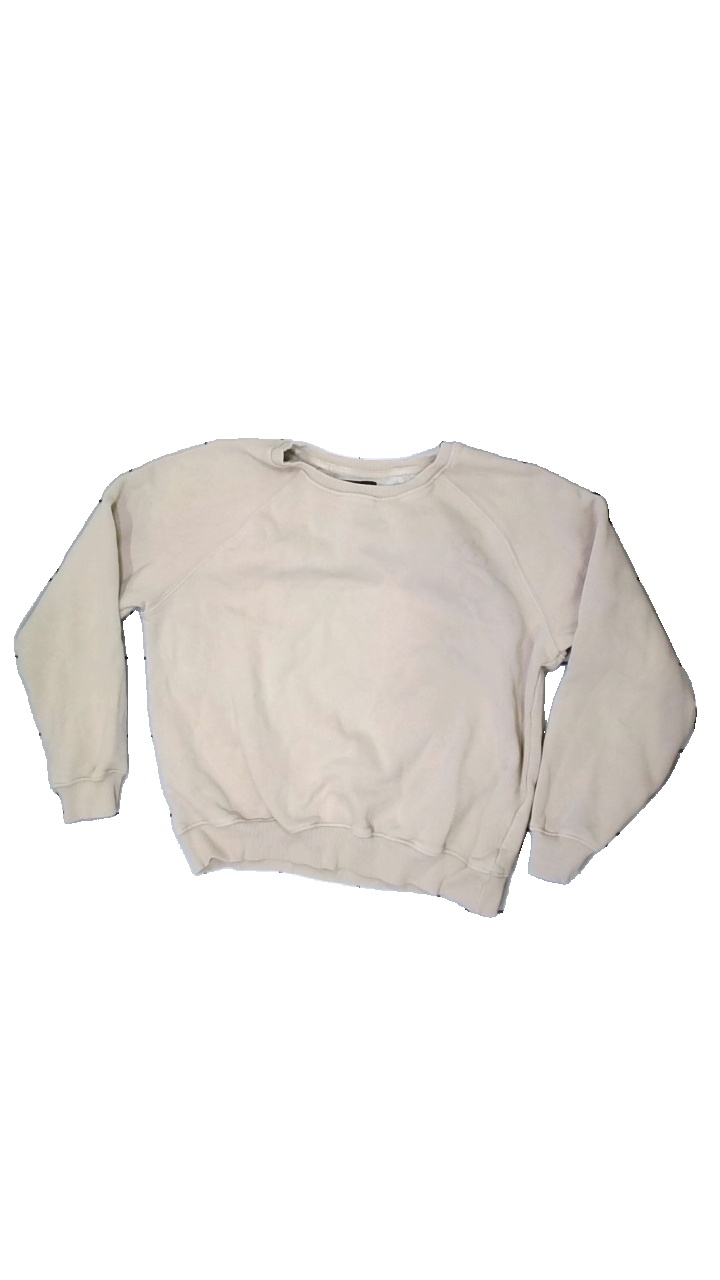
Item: Sweater (Ladies)
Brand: Lager 157
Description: Beige loose sweatshirt
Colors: Beige
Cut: Cropped, Loose
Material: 78% cotton, 22% polyester
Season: Summer
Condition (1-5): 1
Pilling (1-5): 3
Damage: white and black stains
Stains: Major
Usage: Export
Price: <50